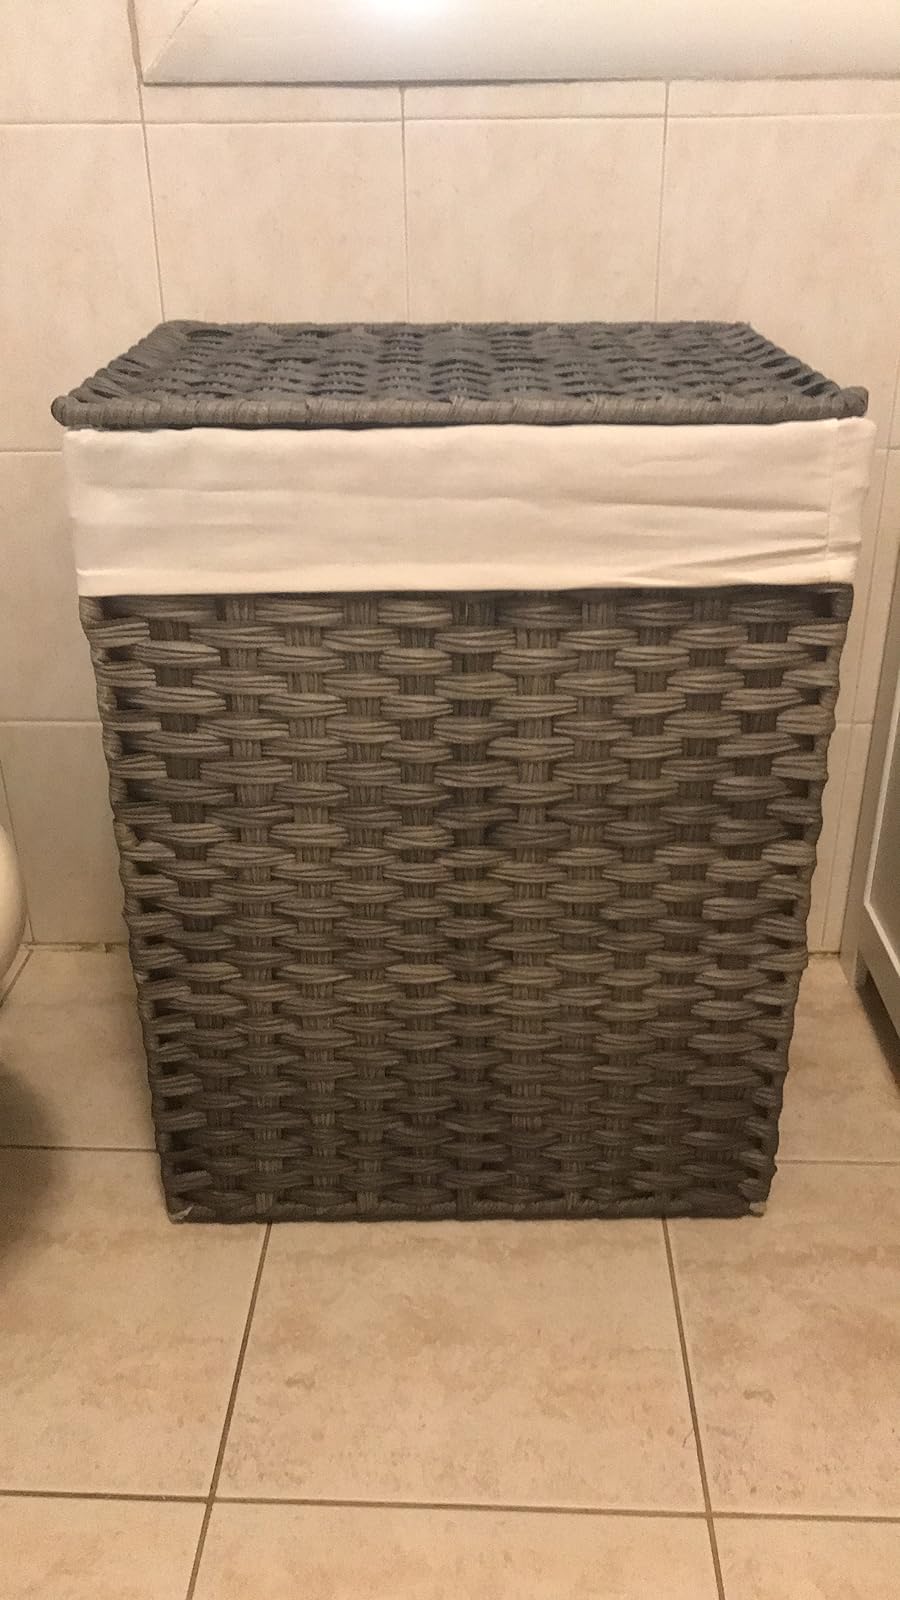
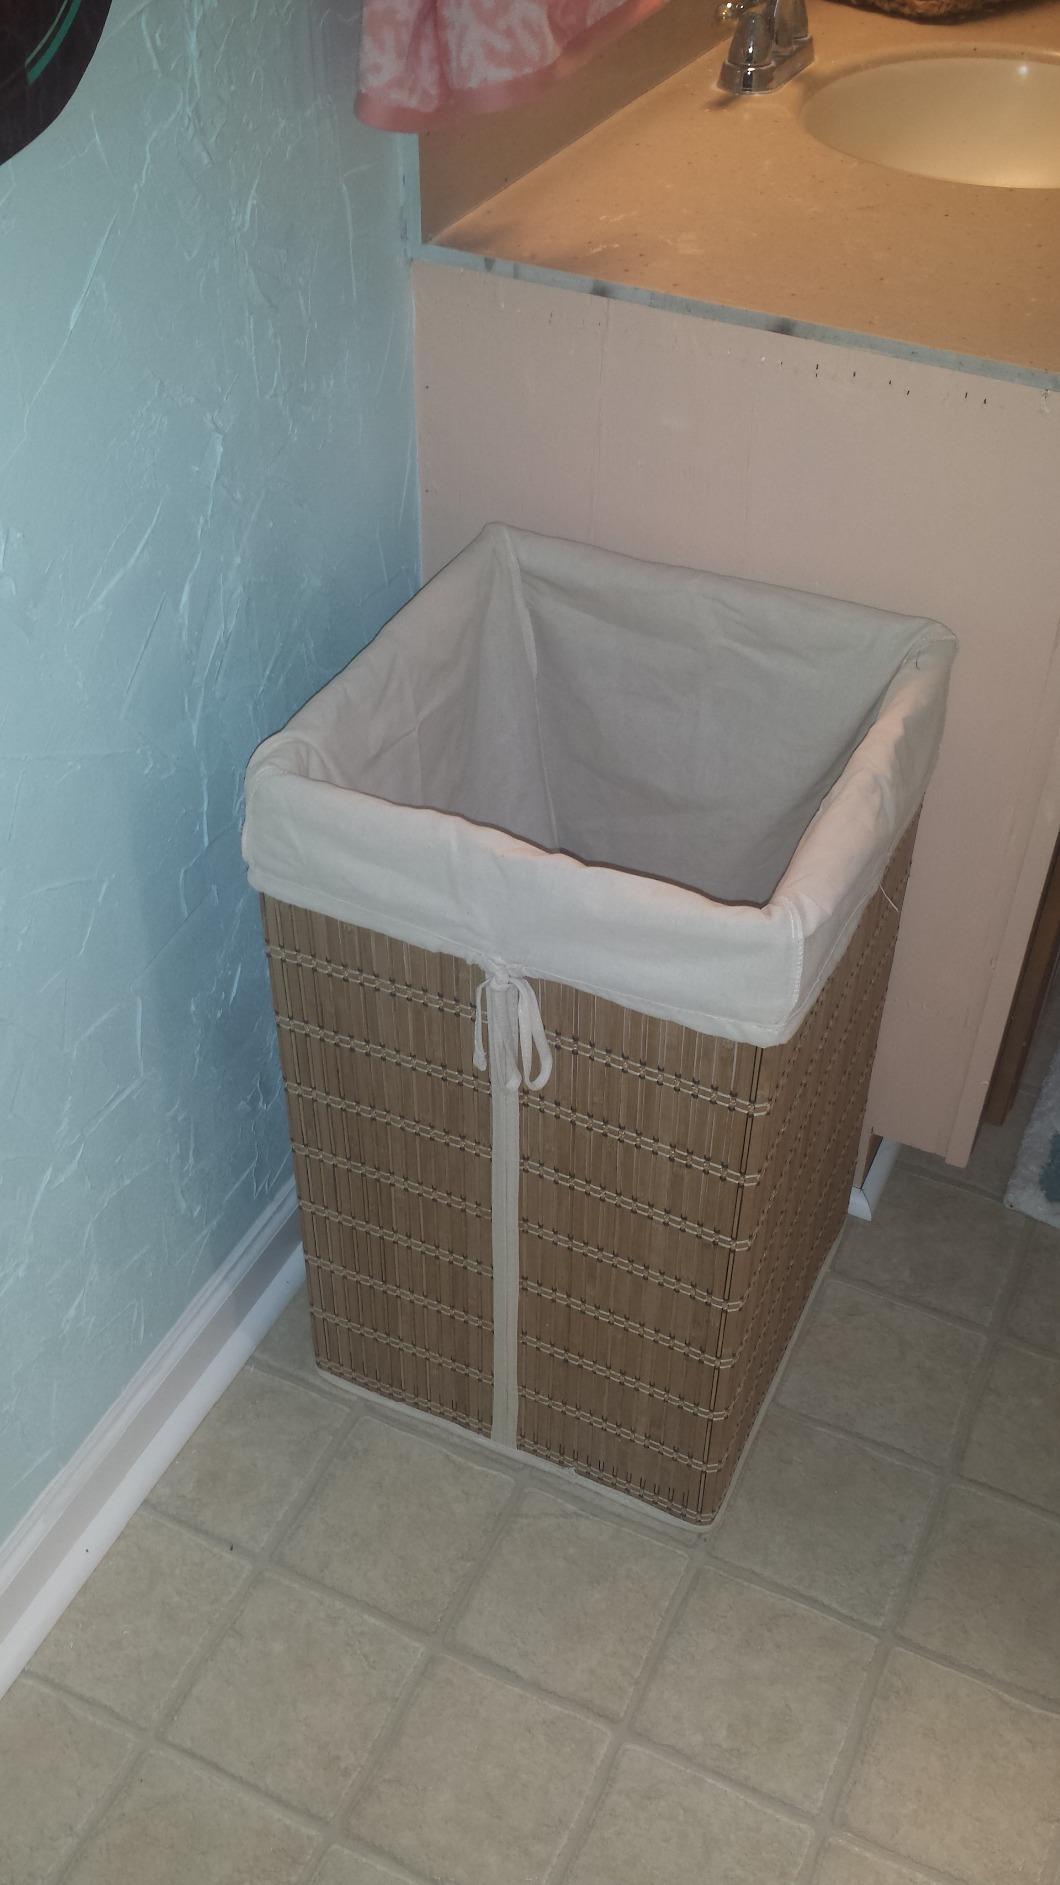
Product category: items_hamper
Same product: no